Question: Please indicate a possible affordance area of baseball bat that can be used for holding
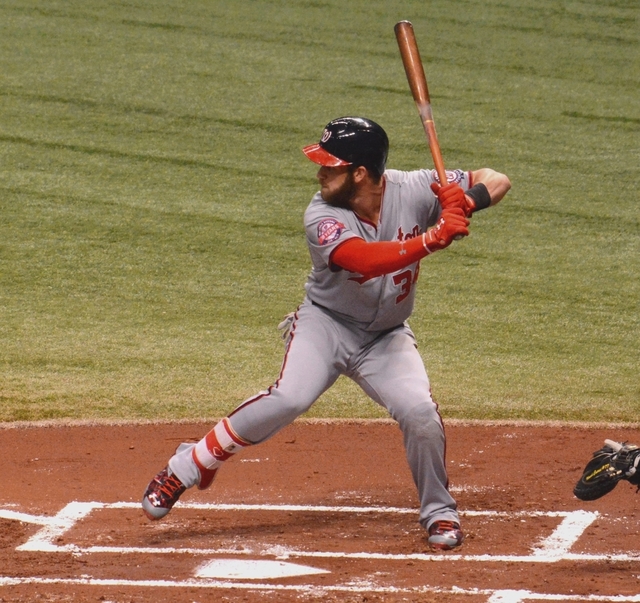
Answer: [422.484, 177.197, 480.668, 245.961]